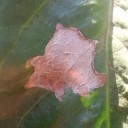
Label: Miner